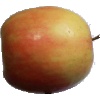
Label: Apple Pink Lady 1